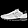
Label: Sneaker